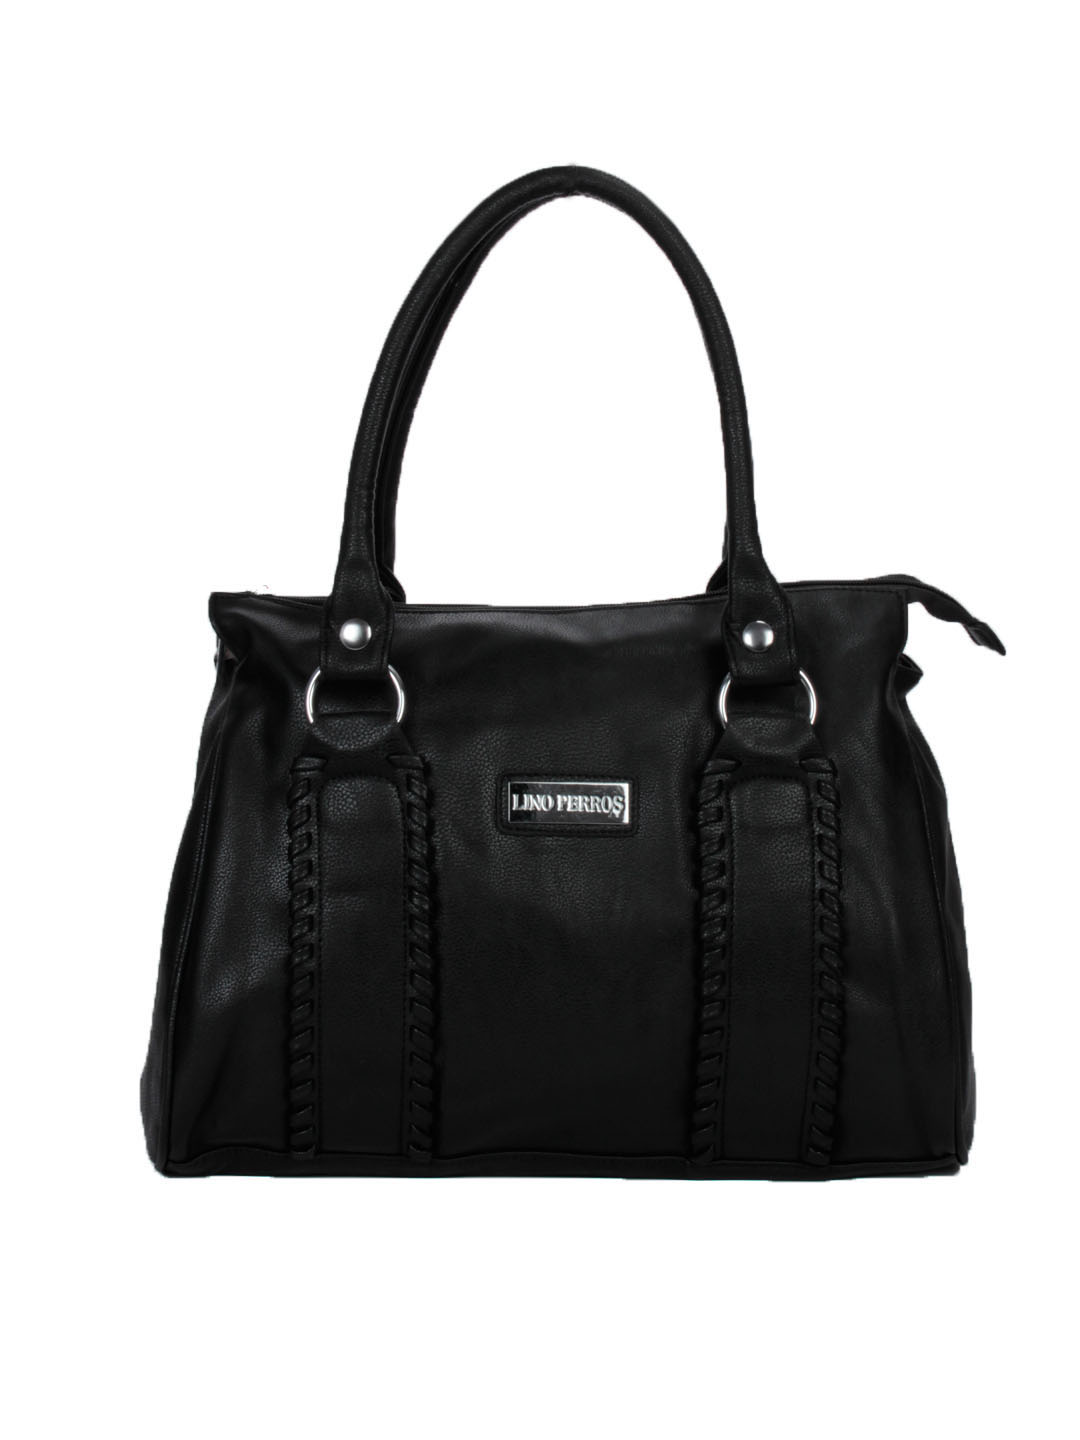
Lino Perros Women Leatherette Black Handbag
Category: Accessories / Bags / Handbags
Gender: Women
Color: Black
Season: Winter 2015
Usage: Casual